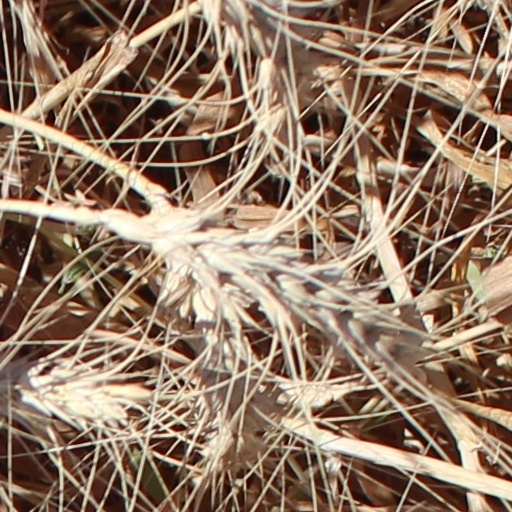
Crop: wheat